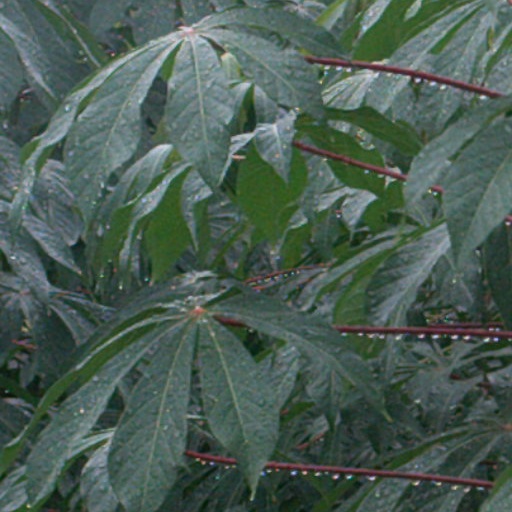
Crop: cassava